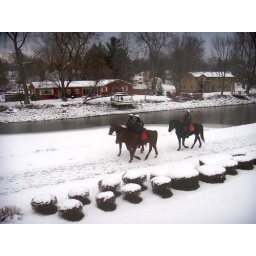
View out my bedroom window on the Erie Canal in Fairport, NY.